English folk music

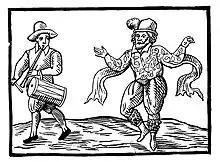
English Elizabethan clown Will Kempe dancing a jig from Norwich to London in 1600

Folk festivals began to be organised by the EFDSS from about 1950, usually as local or regional event with an emphasis on dance, like the Sidmouth Festival (from 1955) and the Keele Festival (1965), which was abandoned in 1981 but reinstituted three years later as the National Folk Festival. The EFDSS gave up its organizing role in these festivals in the 1980s and most are locally run and financed. One of the largest and most prestigious English folk festivals at Cambridge was founded in 1965 and attracts about 10,000 people. Probably the largest is Fairport's Cropredy Convention, which since 1979 has provided a venue for folk, British folk rock, and rock artists; it now attracts up to 20,000 people a year as well as performances for Fairport Convention and their friends. Like rock festivals, folk festivals have begun to multiply since the 1990s and there are over a hundred folk festivals or varying sizes held in England every year.